Question: Please indicate a possible affordance area of the golf club that can be used for holding
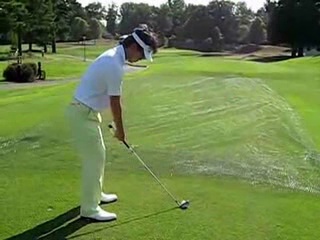
Answer: [113.665, 131.935, 143.276, 161.862]